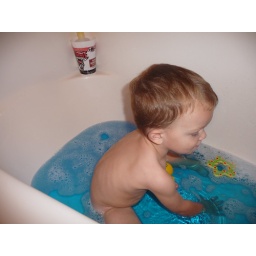
Taking a bath in blue water